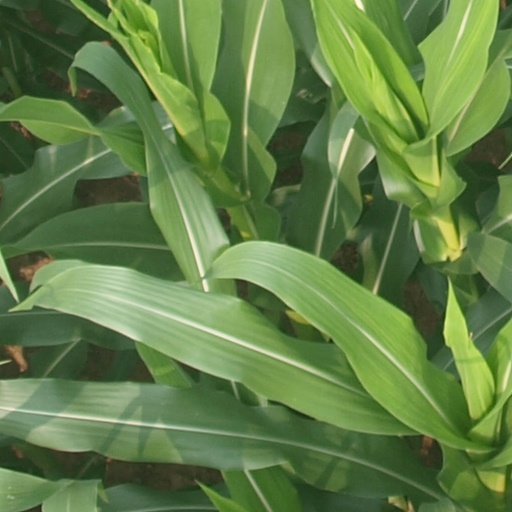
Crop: maize; corn